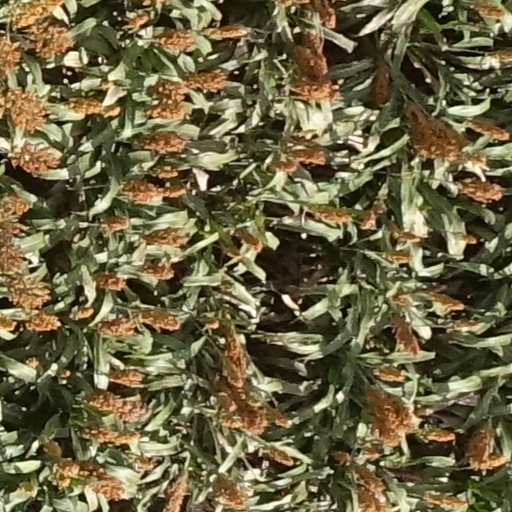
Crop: sorghum